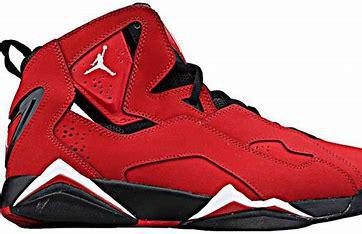
Brand: Jordan
Model: True Flight